Moniaive

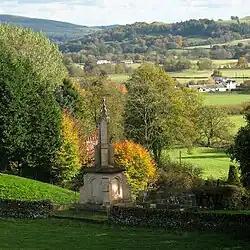
View of the Renwick Monument, Moniaive

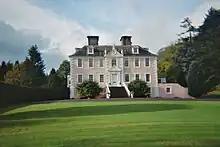
Craigdarroch by William Adam (1729), home of Annie Laurie

Moniaive has existed as a village as far back as the 10th century. On 4 July 1636 King Charles I granted a charter in favour of William, Earl of Dumfries, making Moniaive a 'free Burgh of Barony'. With this charter came the rights to set up a market cross and tolbooth, to hold a weekly market on Tuesday and two annual fairs each of three days duration. Midsummer Fair was from 16 June and Michaelmas Fair on the last day of September.